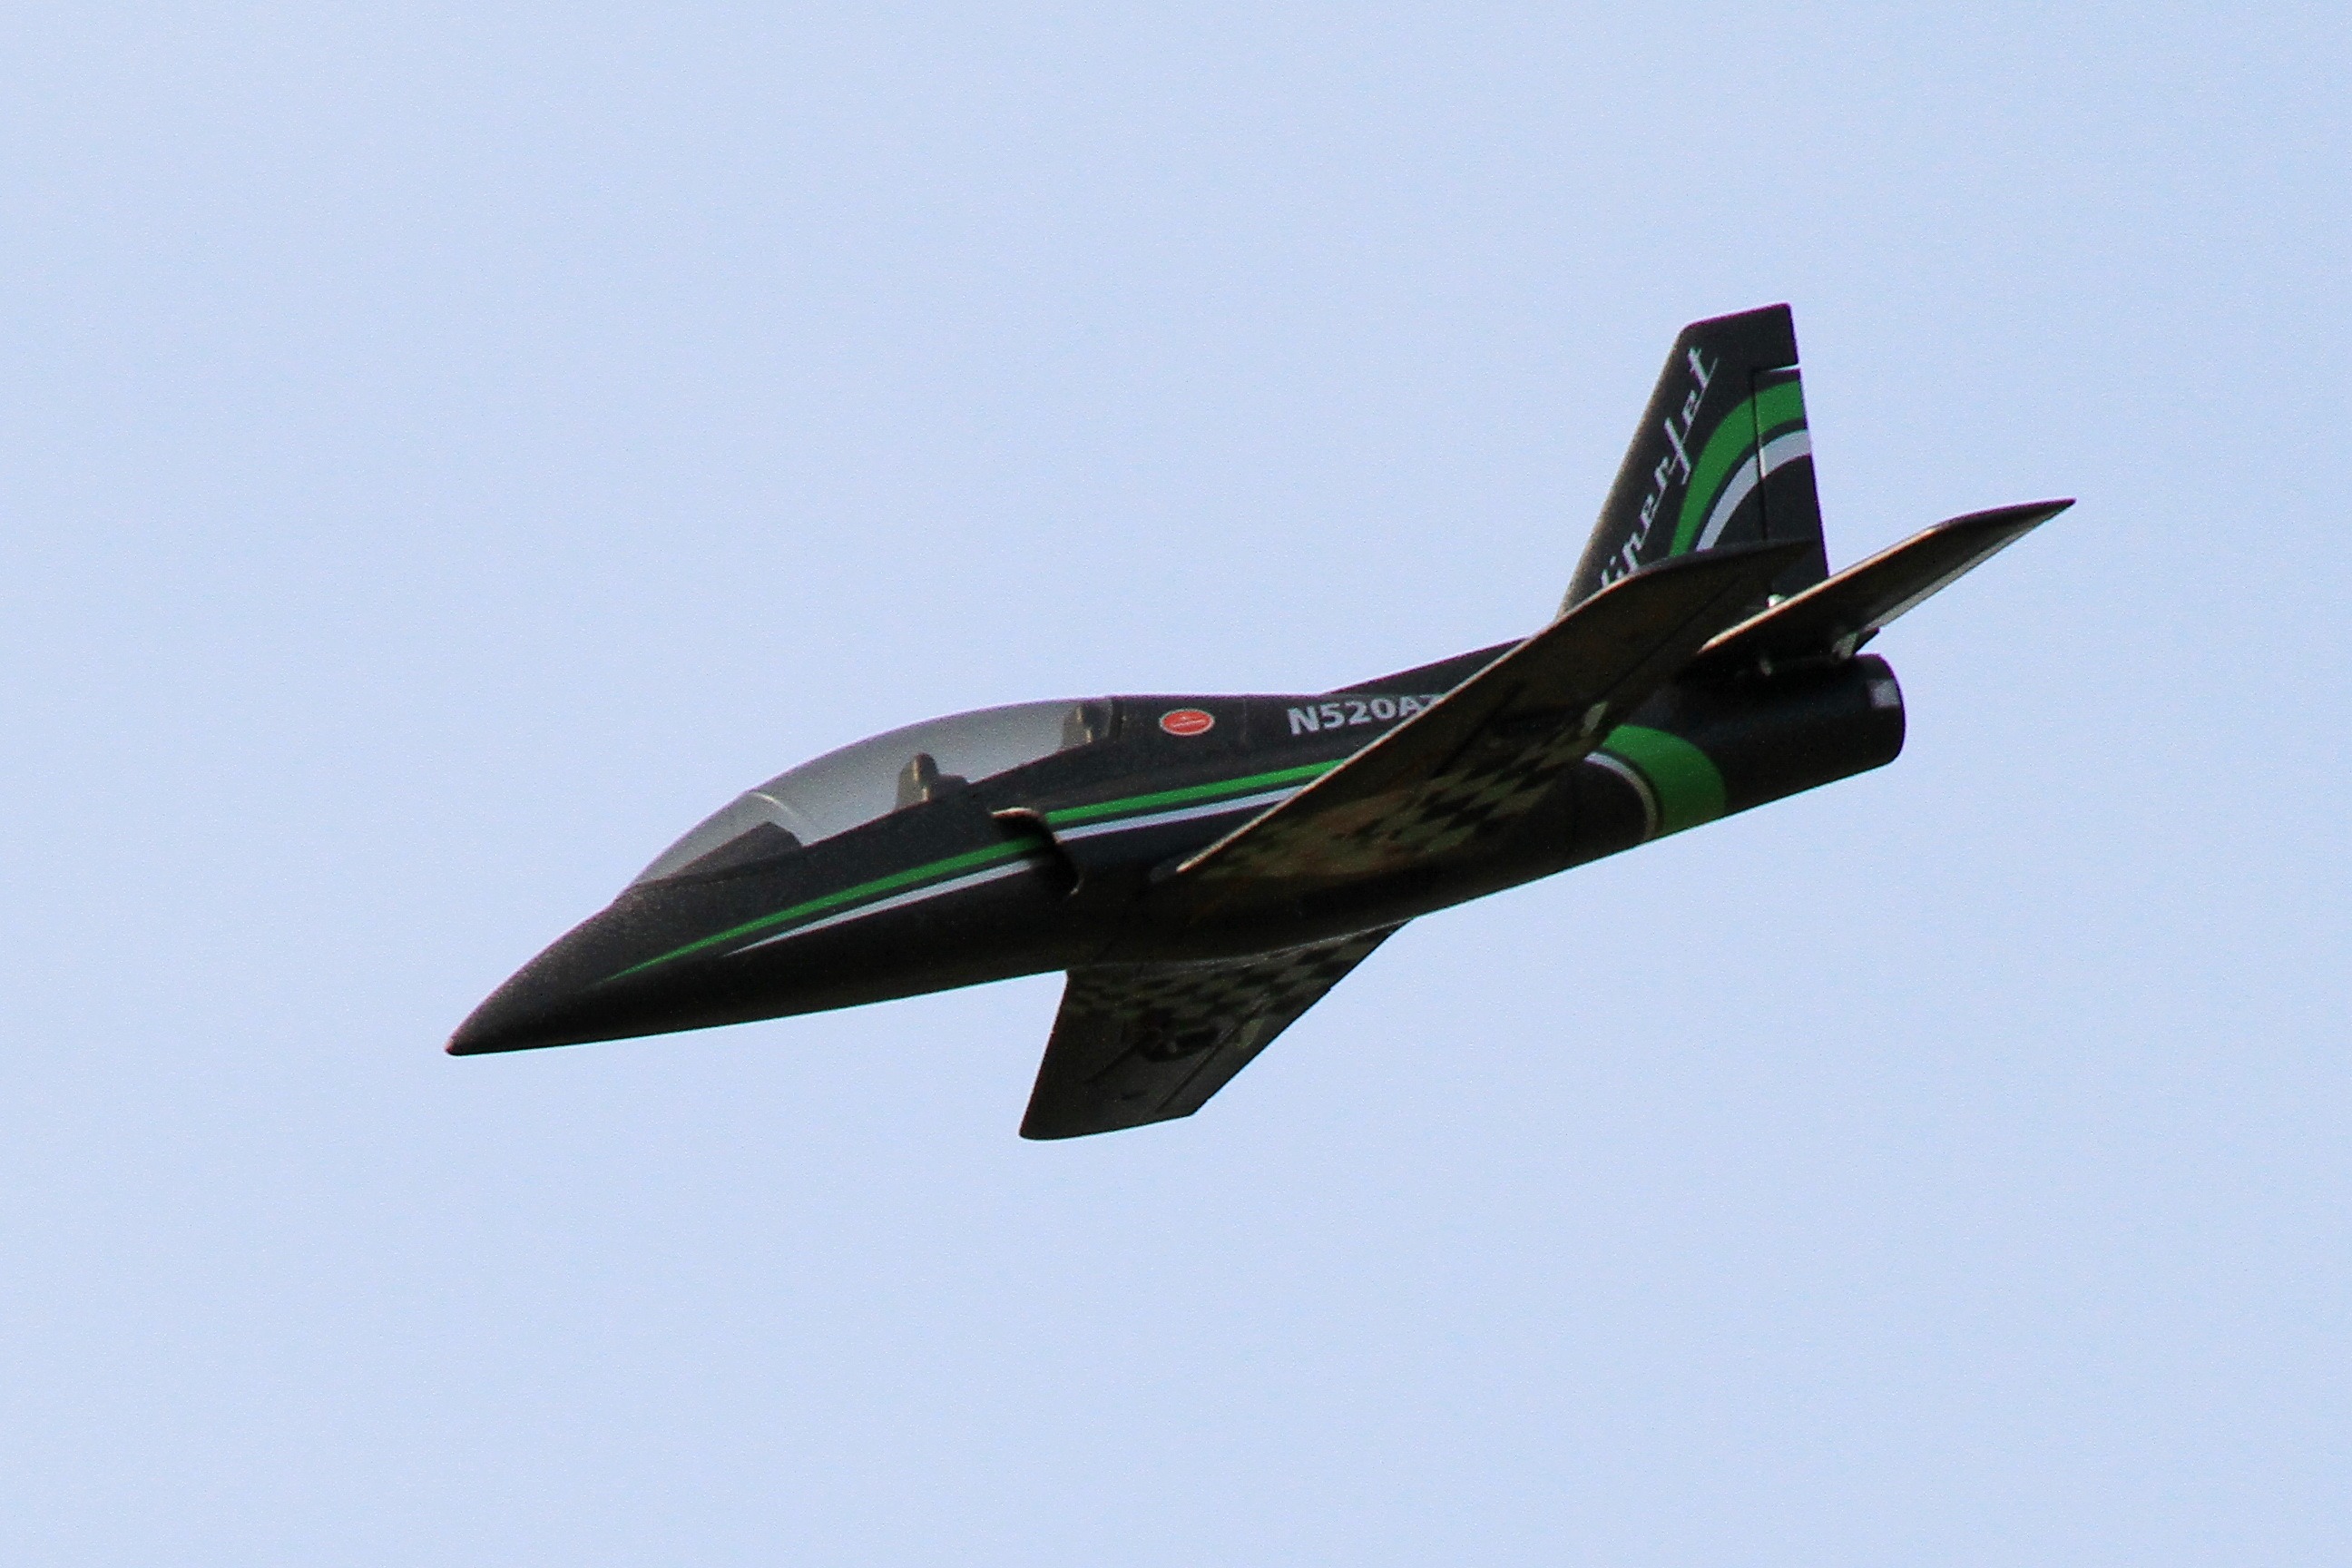
wing, airplane, aircraft, vehicle, aviation, air show, air force, jet aircraft, fighter aircraft, military aircraft, monoplane, atmosphere of earth, lockheed martin, model airplane, model flight, viper jet, impellerjet